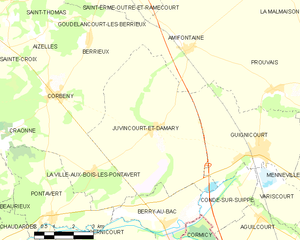
Carte des communes françaises: Juvincourt-et-Damary